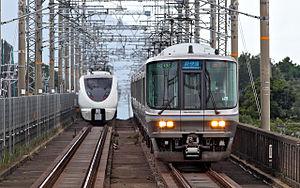
La ligne Kosei est une ligne ferroviaire du réseau JR West dans le Keihanshin au Japon. Elle relie la gare de Yamashina à Kyoto à celle d'Ōmi-Shiotsu dans la préfecture de Shiga. C'est un axe ferroviaire important le long du lac Biwa, faisant le lien entre les régions du Kansai et de Hokuriku.